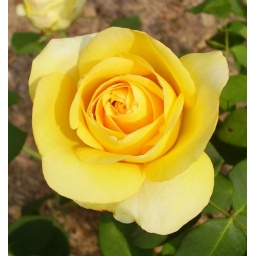
just a pic of a beautiful yellow rose i saw in a neighbors yard.